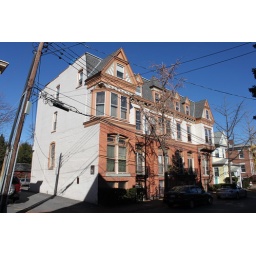
This nice Victorian residential building is located on a side street in Uptown Kingston.